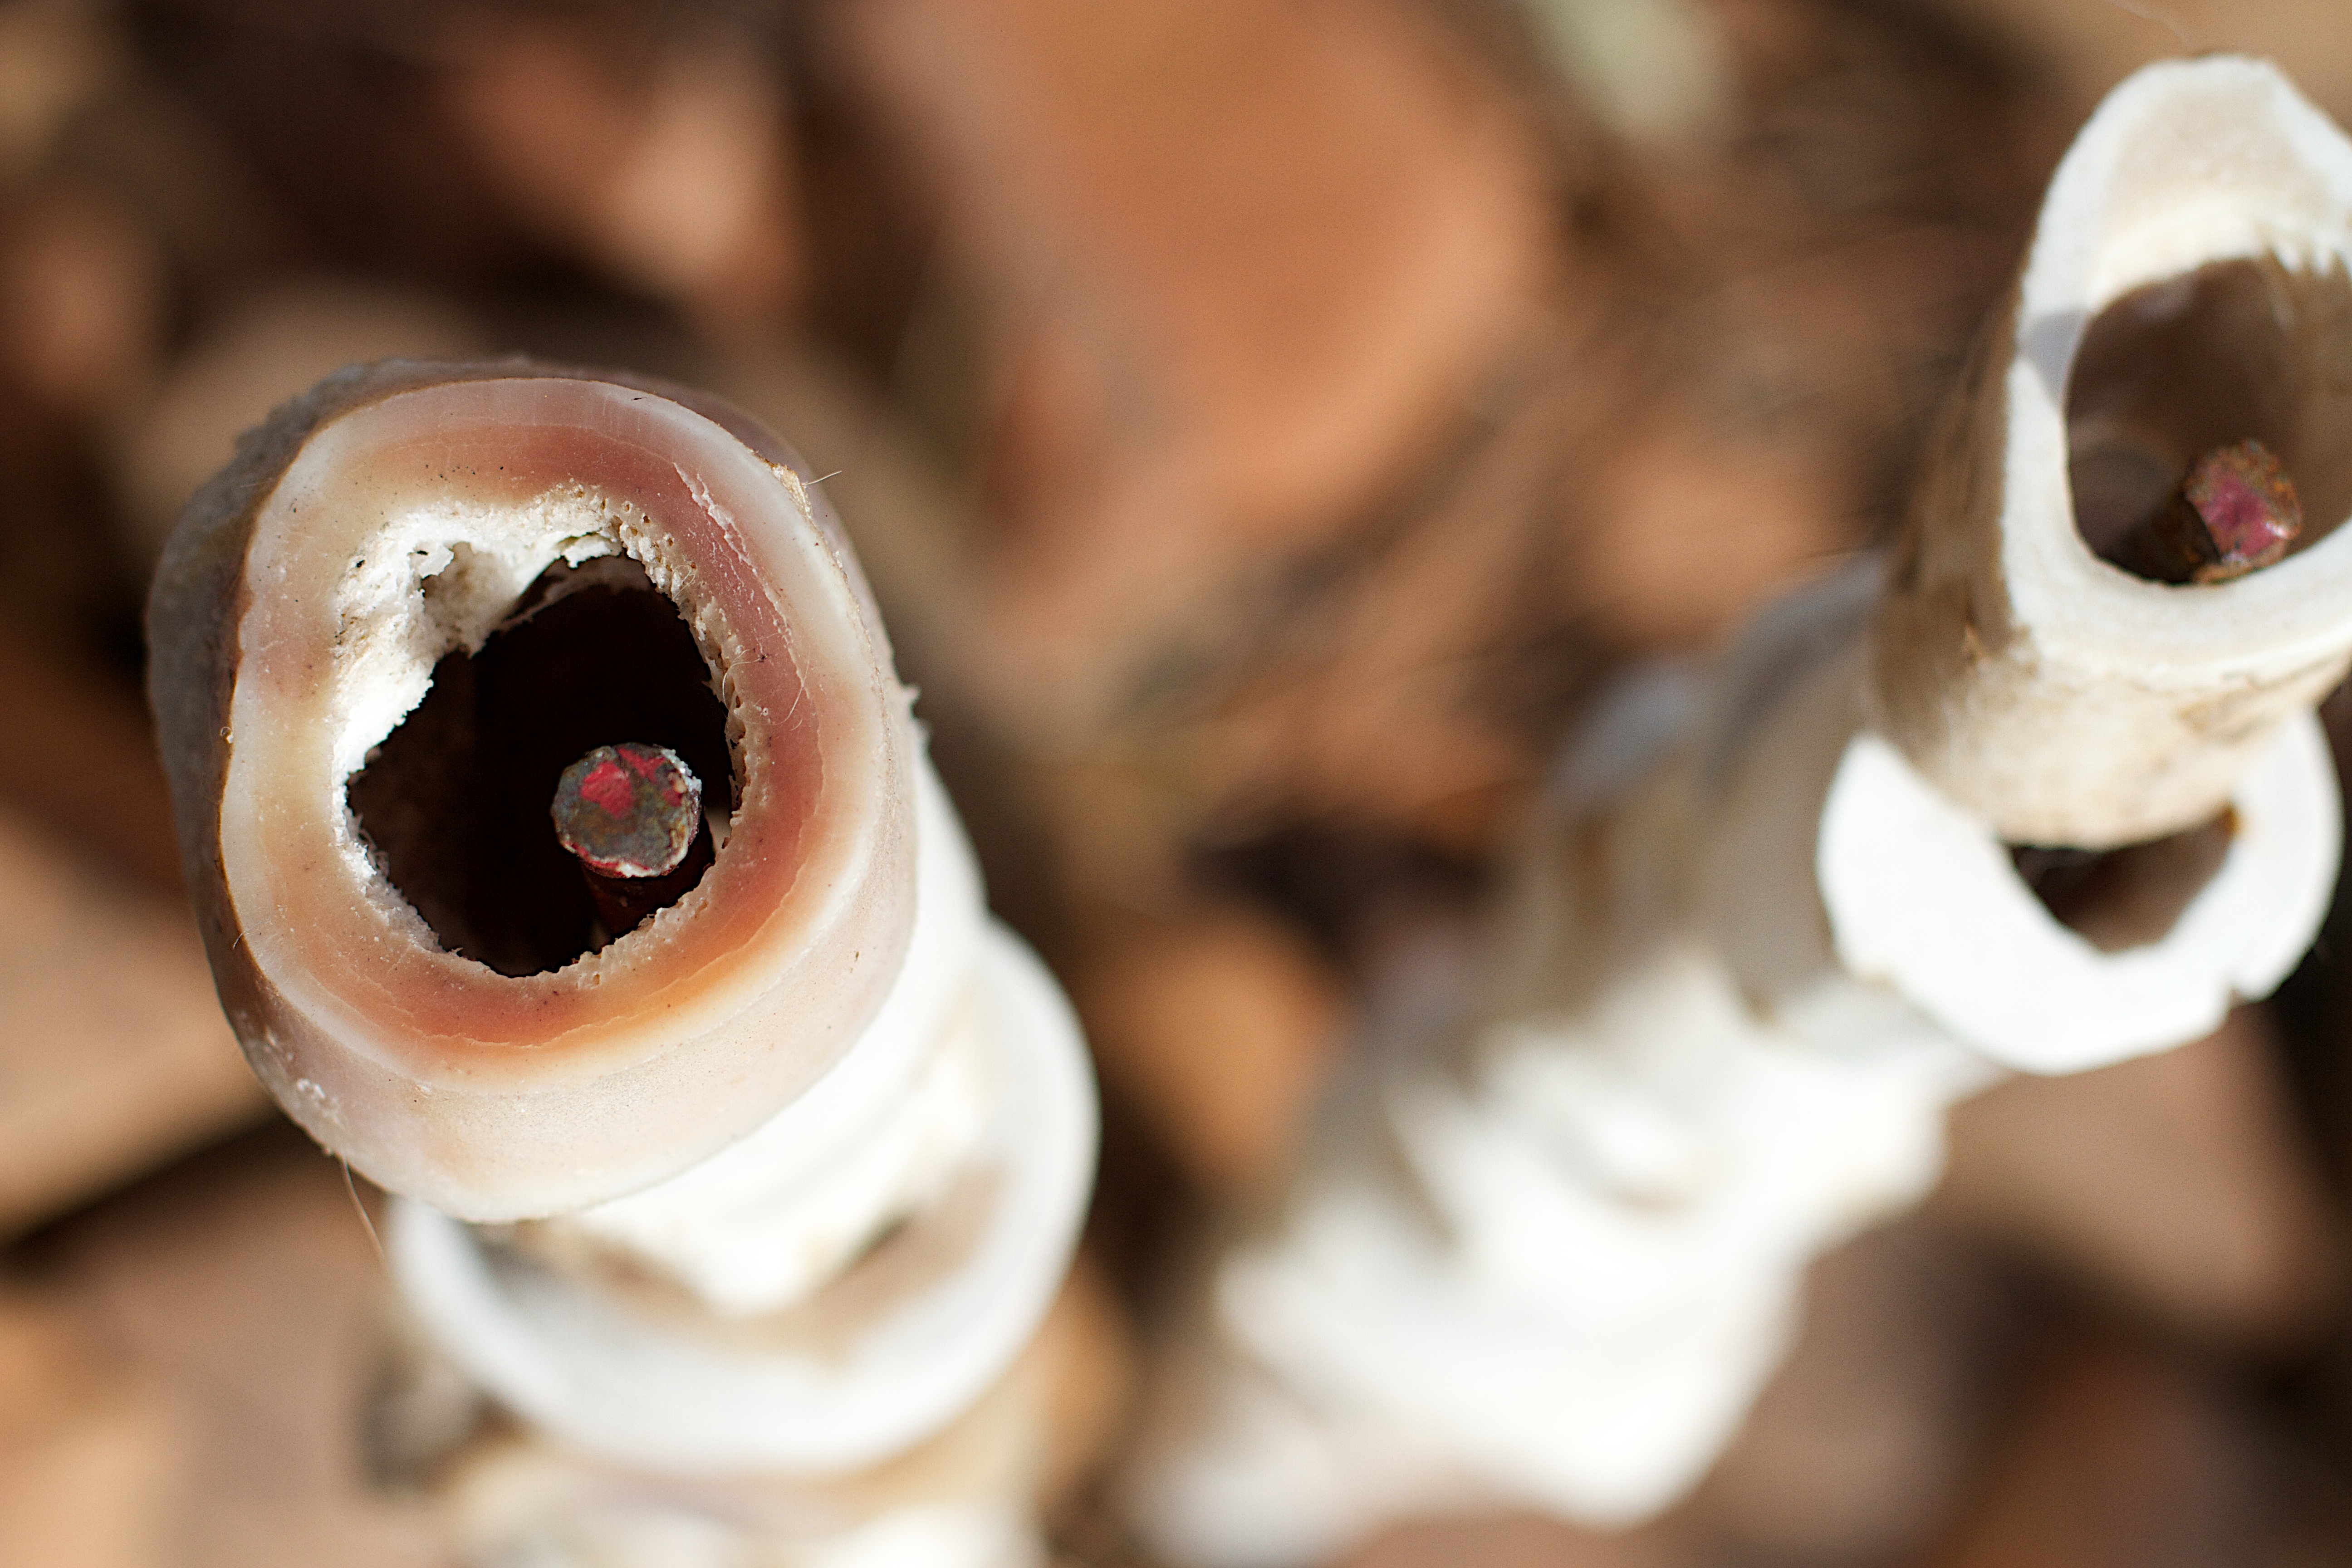
hand, photography, flower, food, dessert, bone, close up, eye, skin, organ, 2016366, tooth, sweetness, macro photography, flavor